Honey Love (The Drifters song)

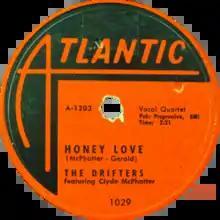
Side A of US 10-inch (78 RPM) single

"Honey Love" is a 1954 song by The Drifters featuring Clyde McPhatter, written by McPhatter and Jerry Wexler. With influences taken from calypso music, "Honey Love" was the group's third single release, fourth release on the charts and second number one single on the R&B chart.